Kitsilano Pool

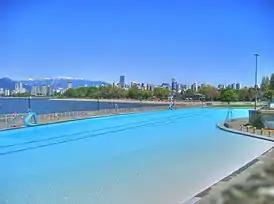
Kitsilano Pool

Kitsilano Pool is an outdoor saltwater swimming pool, located at Kitsilano Beach in Vancouver, Canada. At 137 metres long, it is the longest outdoor swimming pool in North America.